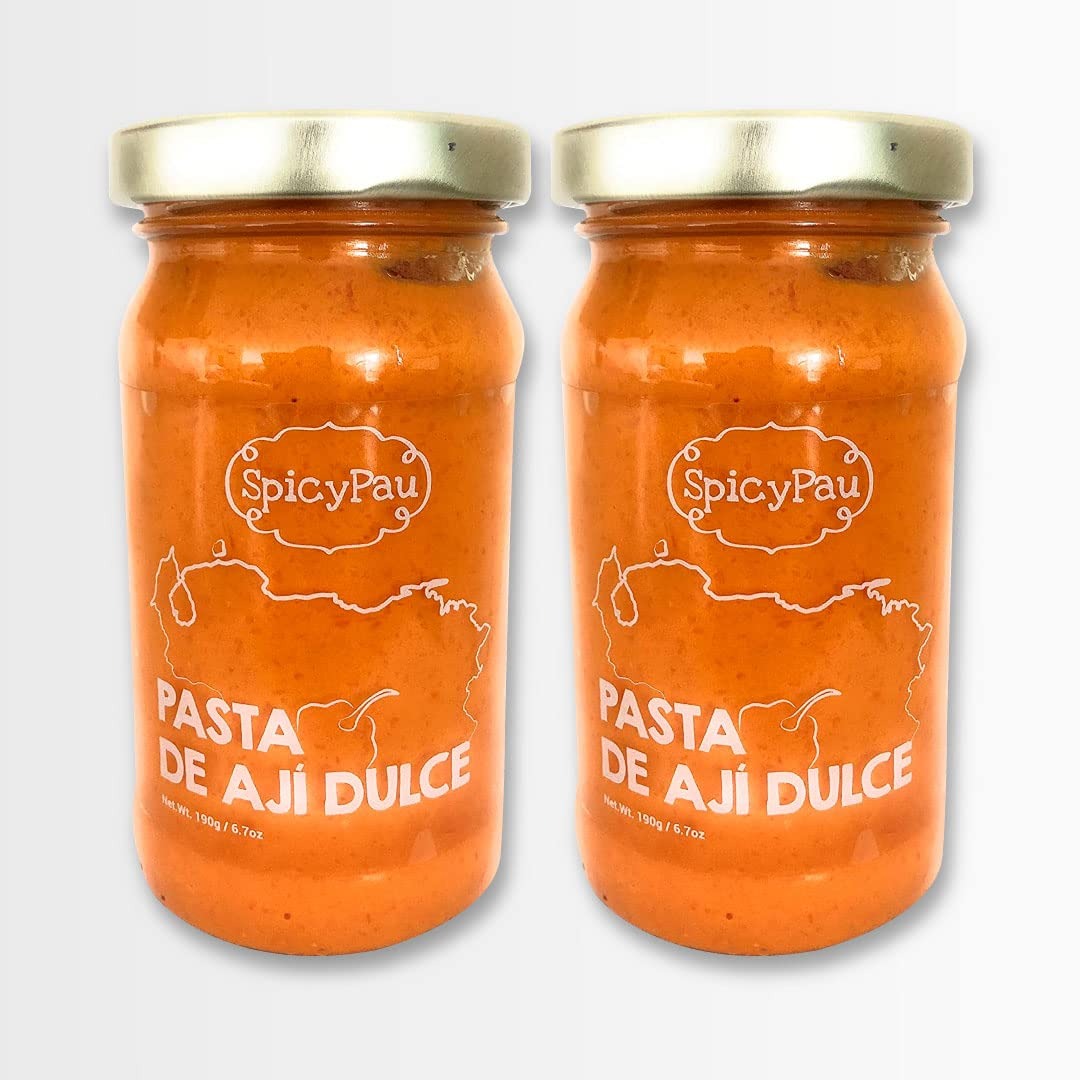
Item Name: Pasta de Ají Dulce Spicy Pau – Natural sin azucar ni color artificial, 100% Venezuelan/Sweet Chili Paste Spicy Pau - Natural without sugar or artificial color, 100% Venezuelan (2Pack/380gr TOTAL)
Bullet Point 1: PASTA DE AJÍ DULCE SPICY PAU, PERFECTA PARA DISFRUTAR EN TUS COMIDAS CON TODA LA FAMILIA Y AMIGOS, incluye 2 Botellas de Pasta de Ají Dulce Spicy Pau 100% Natural de 380gr en total / SWEET CHILI PASTE SPICY PAU, PERFECT TO ENJOY IN YOUR MEALS WITH THE WHOLE FAMILY AND FRIENDS, includes 2 Bottle of Pasta de Ají Dulce Spicy Pau 100% Natural of 380gr. In total
Bullet Point 2: SALSA ELABORADA CON AJÍ DULCE IDEAL PARA DARLE UN TOQUE DE SABOR A TUS COMIDAS. Exquisita Pasta Gourmet de Chile dulce hecho en Venezuela, 100% natural, Vegano, Sin aditivos, Sin conservantes, Sin azúcar, Sin colorantes artificiales, lleno de sabor y saludable. Esta pasta a base de ají dulce, es rica en vitaminas A, B1, B2, B3, B6 y C, además, contienen gran cantidad de minerales como fósforo, magnesio, hierro y potasio. Contienen mucha agua y fibra.
Bullet Point 3: LA PASTA DE AJÍ DULCE SPICY PAU es perfecta para untar arepas, casabes, chips, quesos, tostadas, tequeños; Se puede mezclar con la masa de arepa para darle color y sabor; se utiliza en la cocción del arroz, dando sazón, aroma y color; ideal para sazonar huevos, carnes, granos y lo que quieras.
Bullet Point 4: THE PASTA MADE WITH SWEET PEPPER IDEAL TO GIVE A TOUCH OF FLAVOR TO YOUR MEALS. Exquisite Gourmet Sweet Chile Paste made in Venezuela, 100% natural, Vegan, No additives, No preservatives, No sugar, No artificial colors, full of flavor and healthy. This sweet chili-based paste is rich in vitamins A, B1, B2, B3, B6 and C, in addition, it contains a large amount of minerals such as phosphorus, magnesium, iron and potassium. They contain a lot of water and fiber.
Bullet Point 5: THE SPICY PAU SWEET PEPPER PASTE IS PERFECT FOR SPREADING arepas, casabes, chips, cheeses, toast, tequeños; It can be mixed with the arepa dough to give it color and flavor; it is used in the cooking of rice, giving seasoning, aroma and color; ideal for seasoning eggs, meats, grains and whatever you want.
Product Description: Spicy Pau (Original de Venezuela) Spicy Pau nace del emprendimiento venezolano, lleno de sabor y bienestar, ofreciendo productos naturales que llenan de sabor y tradición venezolana cada plato. Con su etiqueta Spicy Pau sigue ofreciendo novedades como el picante de Caracas, idearon una propuesta de miel y nueces del Amazonas y ofrecen mermeladas de arándanos y semeruco, mermeladas de guanábana o boniato, piña y coco, chile picante, chutney de mango y piña, elaborado artesanalmente. Iniciaron en Mérida, donde llevan mermeladas y picantes. Decidieron no traer lo de siempre, sino lo que pocas veces se encuentra en los estantes, como la mermelada. También hicieron alianza con la chef Diana Garrido de La Casa del viento en el Páramo y de ellí traen el chutney de chile picante, mango y piña. Spicy Pau (Original From Venezuela) Spicy Pau is born from Venezuelan entrepreneurship, full of flavor and well-being, offering natural products that fill each dish with flavor and Venezuelan tradition. With Spicy Pau label, continues to offer novelties such as the spicy one from Caracas, they devised a proposal of honey and walnuts from the Amazon and offer blueberry and semeruco jams, soursop or sweet potato jams, pineapple and coconut, hot chili, mango and pineapple chutney, handcrafted. They started in Mérida, where they carry jams and hot peppers. They decided not to bring the usual, but what is rarely found on the shelves, like jam. They also made an alliance with chef Diana Garrido from La Casa del viento in El Páramo and from there they bring the chutney of hot chili, mango and pineapple.
Value: 2.0
Unit: Count

Price: 17.25